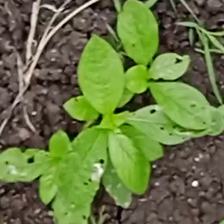
Weed species: Lamber_Quarter_plant(Chenopodium )